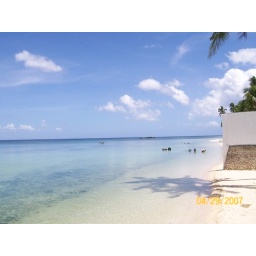
San Remigio coast line flaming in its tranquil blue waters and ever lighter skies.